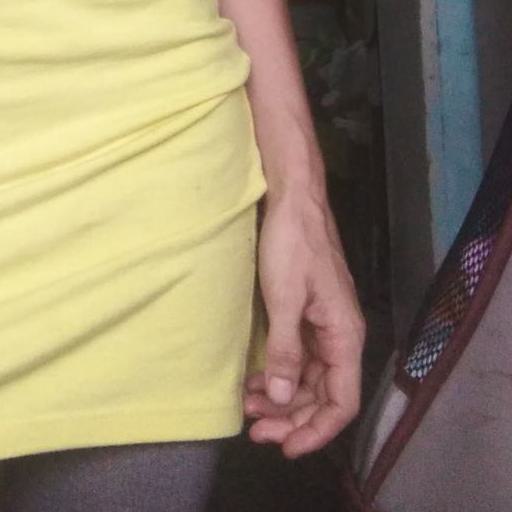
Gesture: no_gesture